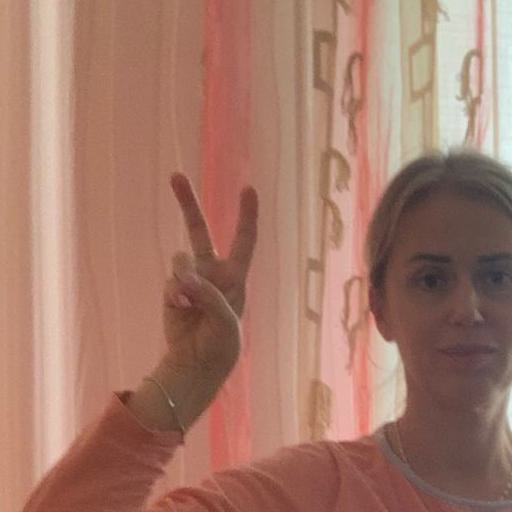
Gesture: peace